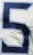
Number: 5